Four Last Songs (film)

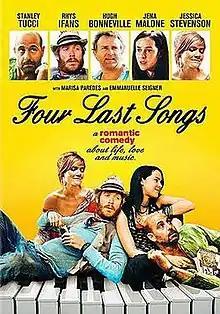

Four Last Songs is a 2007 British comedy-drama film written and directed by Francesca Joseph and starring Stanley Tucci, Rhys Ifans, and Hugh Bonneville.